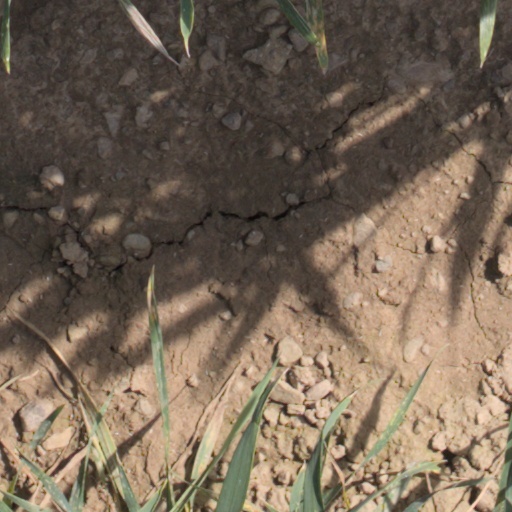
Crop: wheat